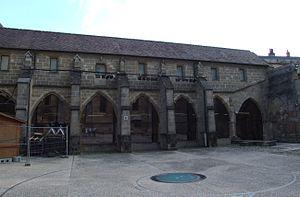
Cathédrale Saint-Mammès de Langres, FRANCE
Les Lingons sont une population protohistorique ayant constitué l'un des plus anciens peuples gaulois, l'ethnogenèse du peuple Lingon participant en outre du développement socioculturel protohistorique de l'Arc alpin.
Langres est une commune française du département de la Haute-Marne, dont elle est l'une des deux sous-préfectures, en région Grand Est.
La cathédrale Saint-Mammès est une cathédrale catholique romaine située à Langres, dans le département français de la Haute-Marne en région Champagne-Ardenne.